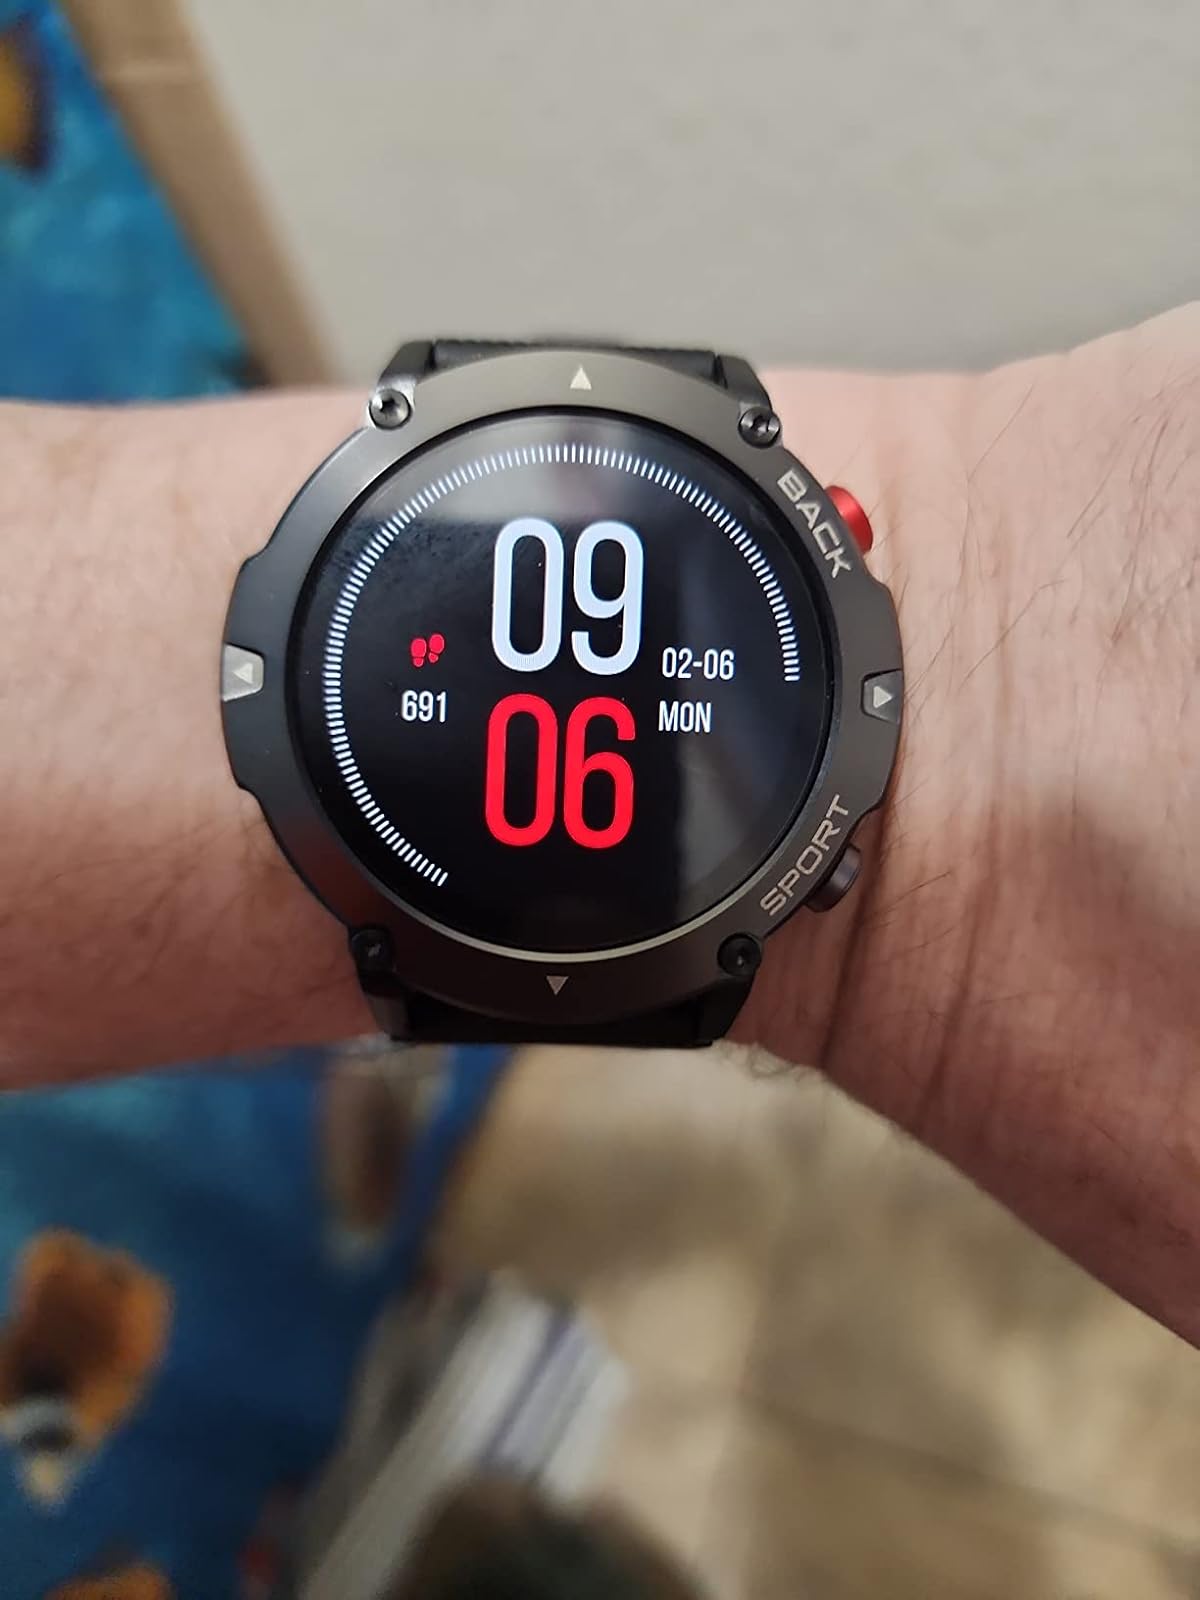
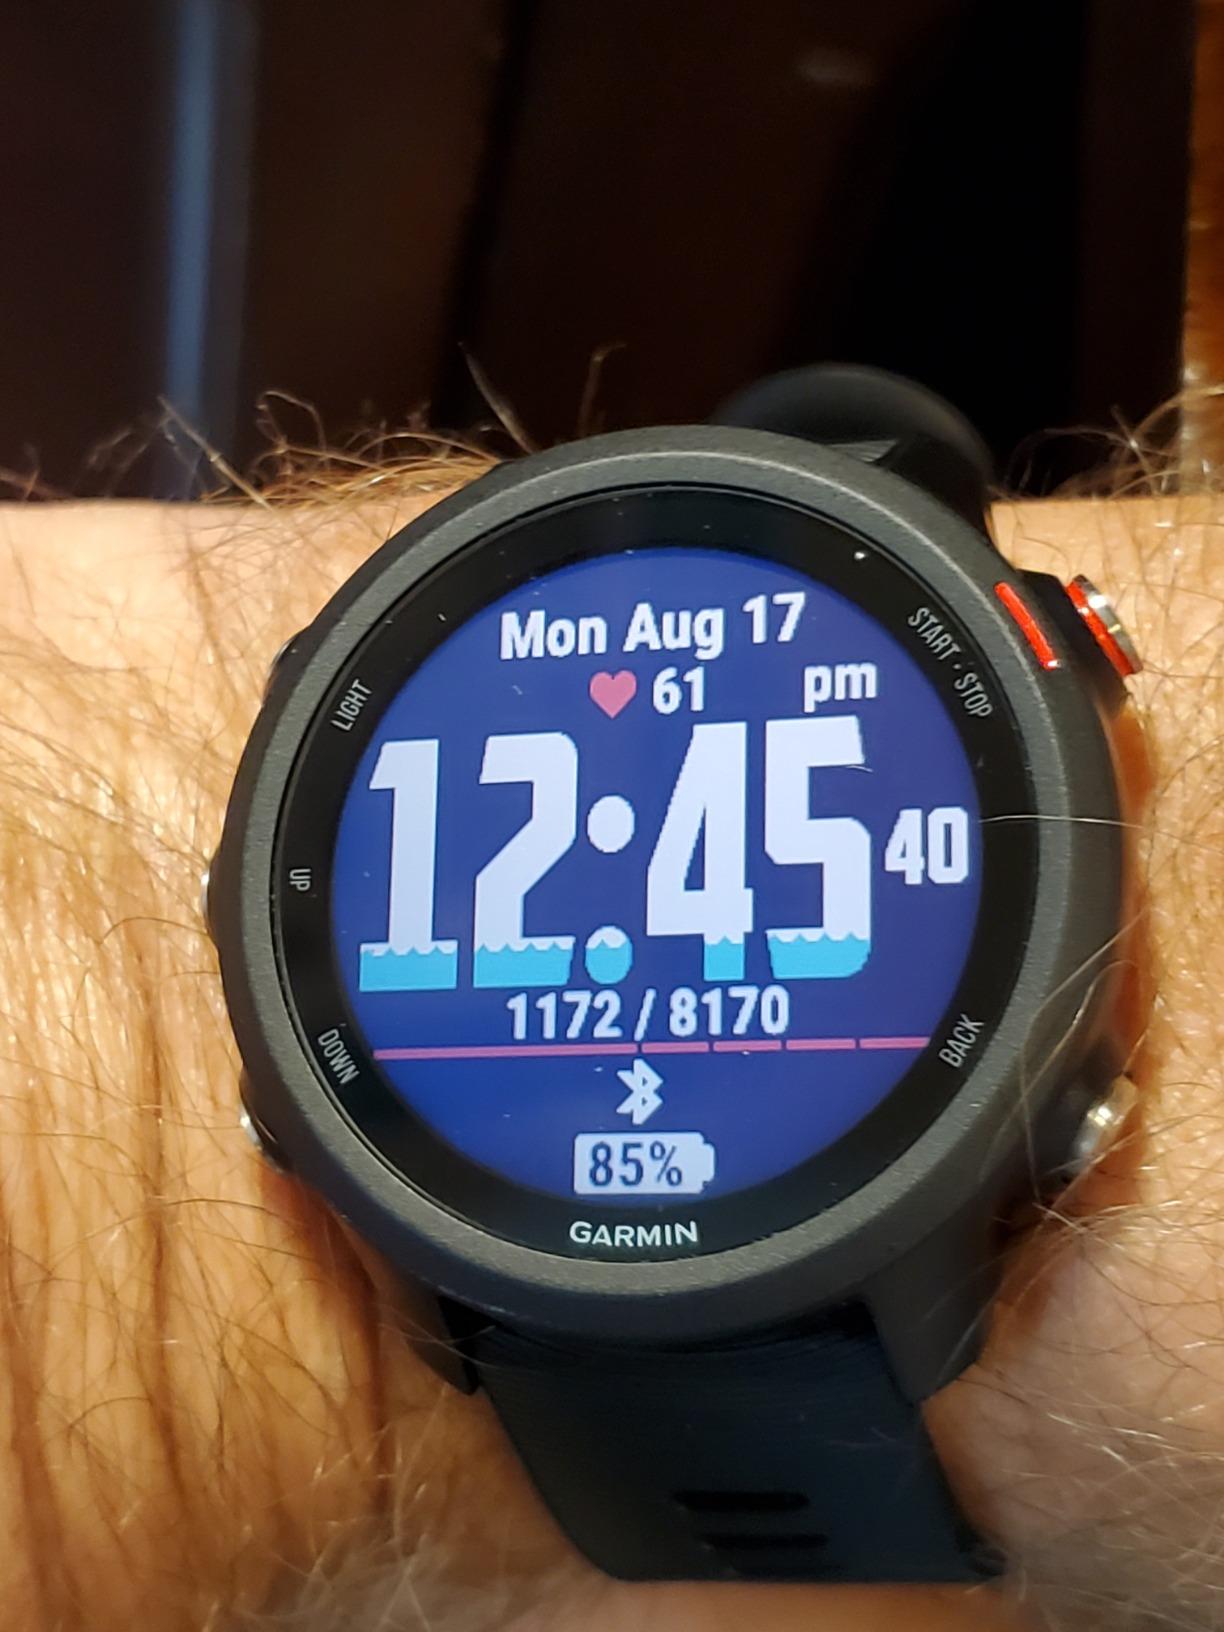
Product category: smartwatch
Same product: no